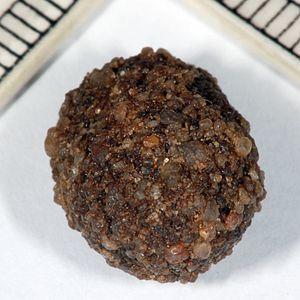
Diamphidia nigroornata, cocon de sable, Namibie, leg. Werner Hammer